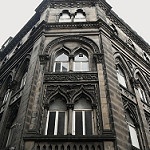
Label: buildings